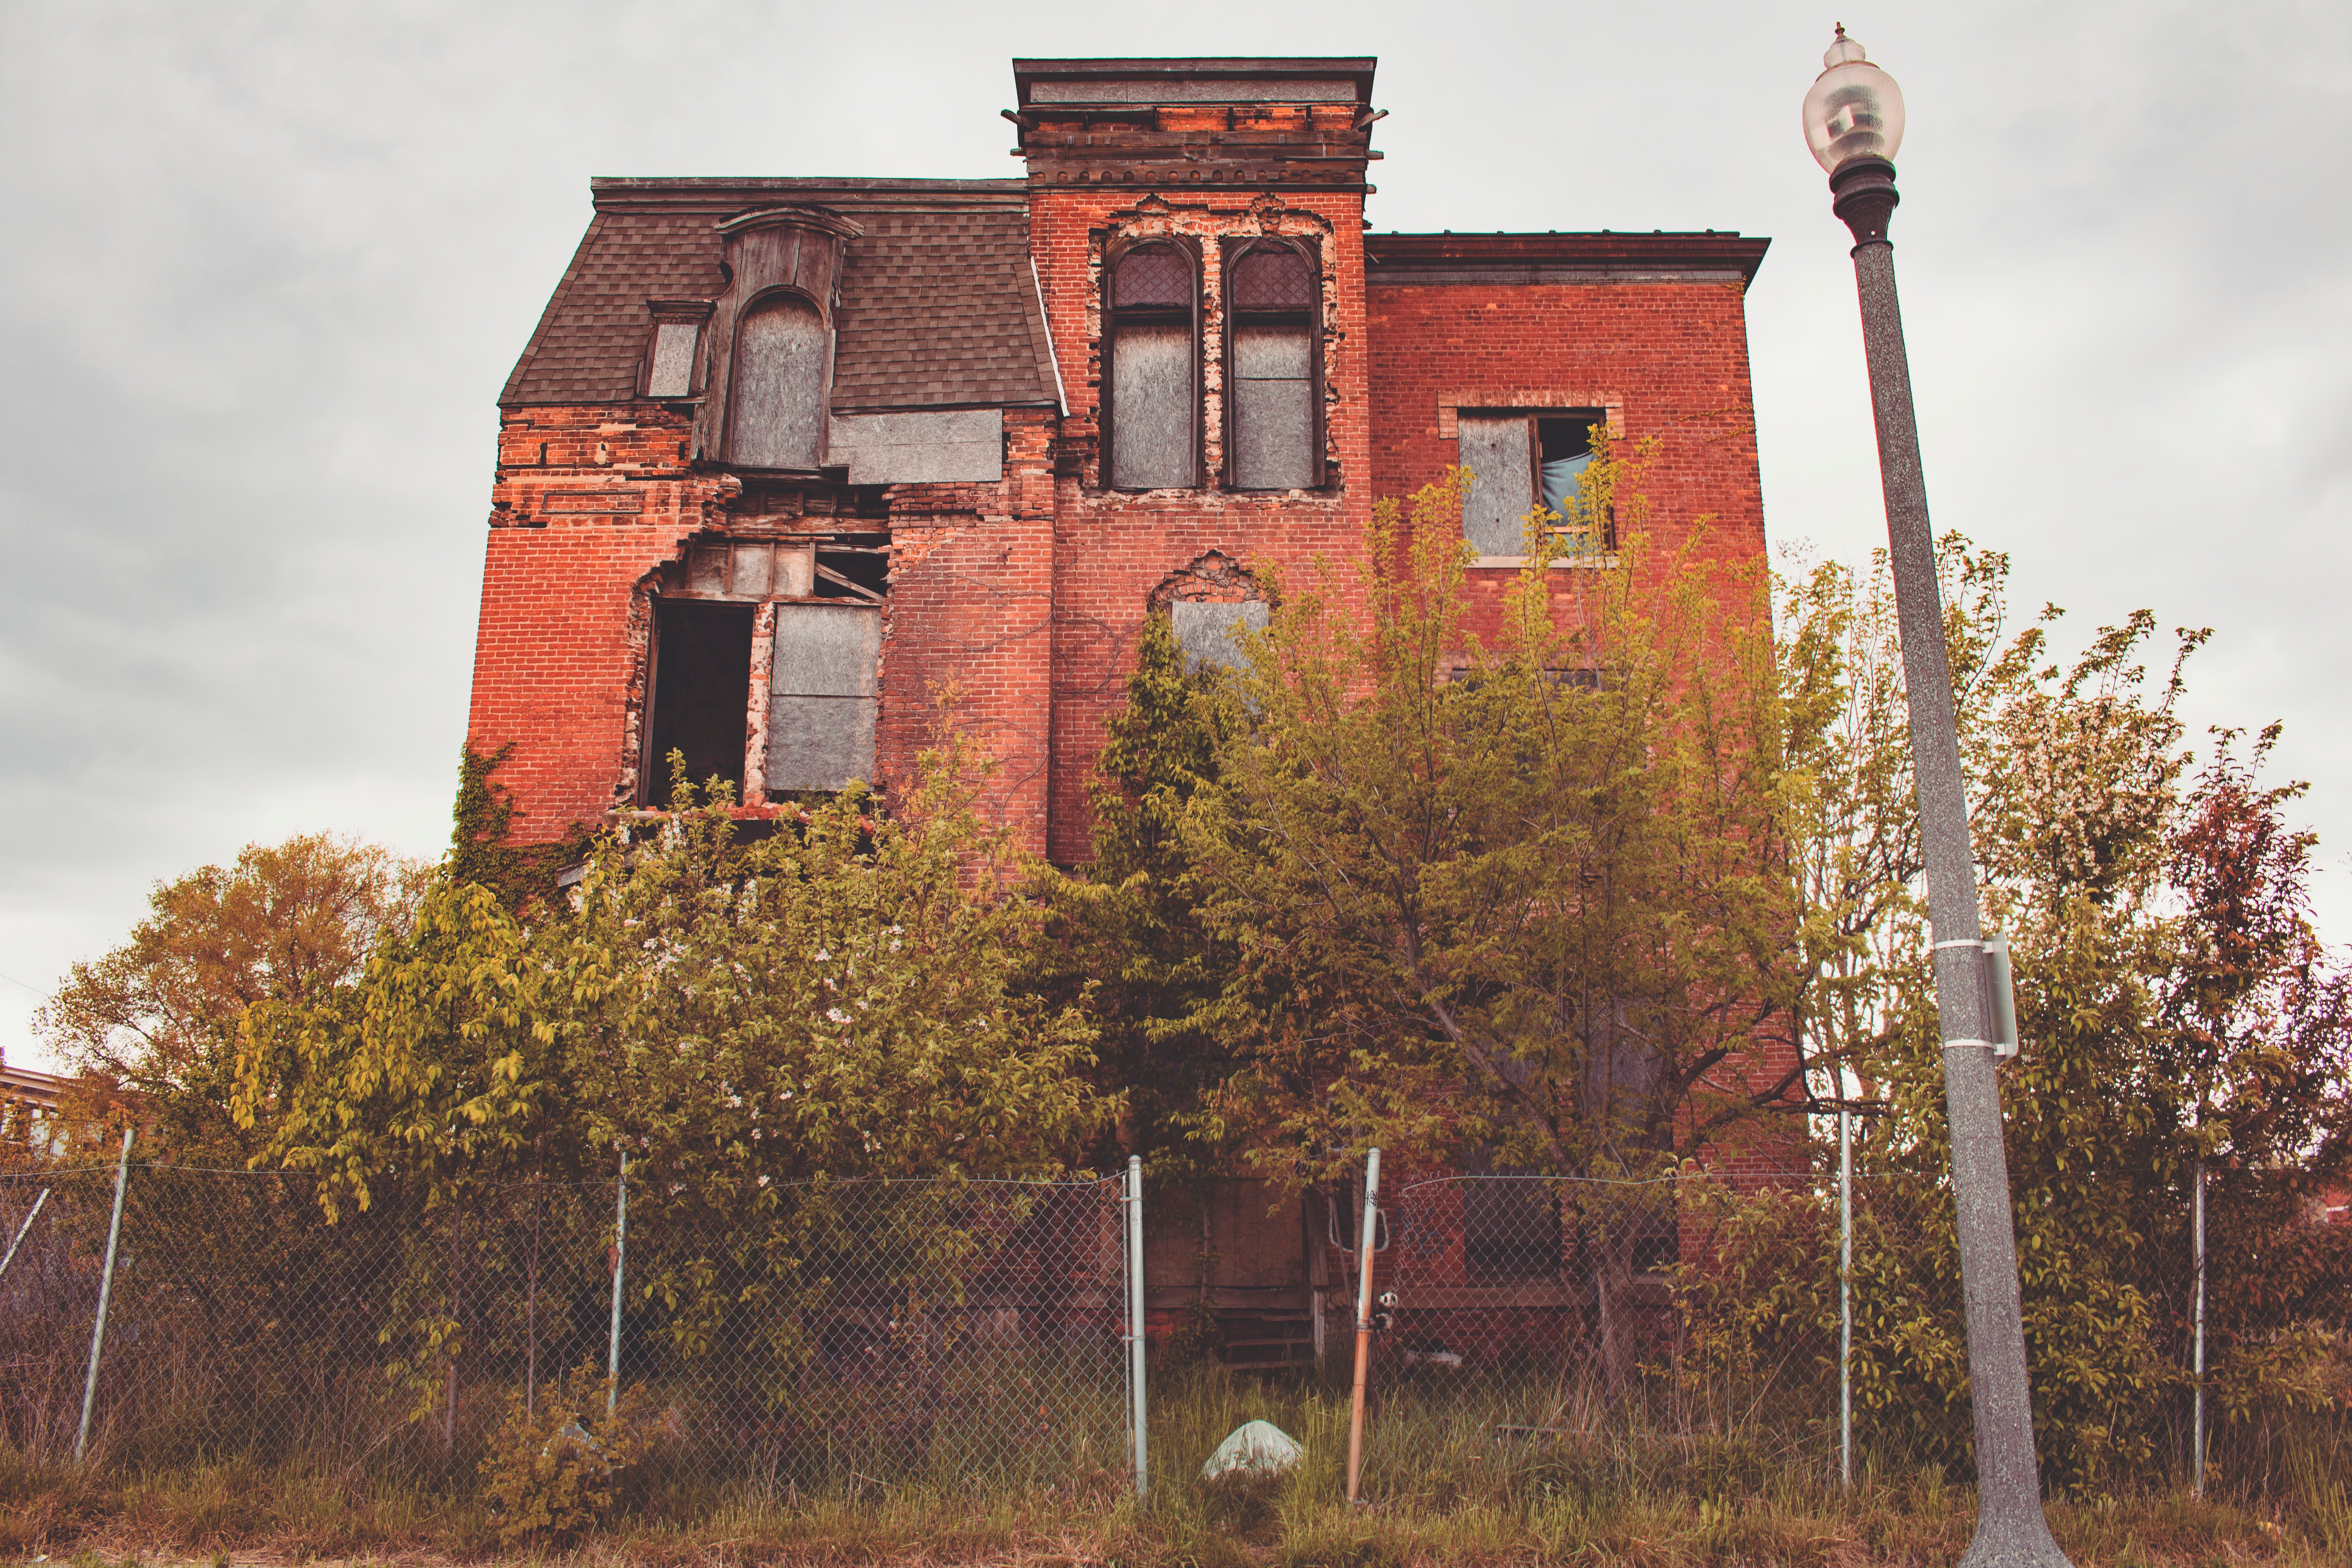
tree, house, building, home, tower, autumn, facade, church, chapel, season, estate, rural area